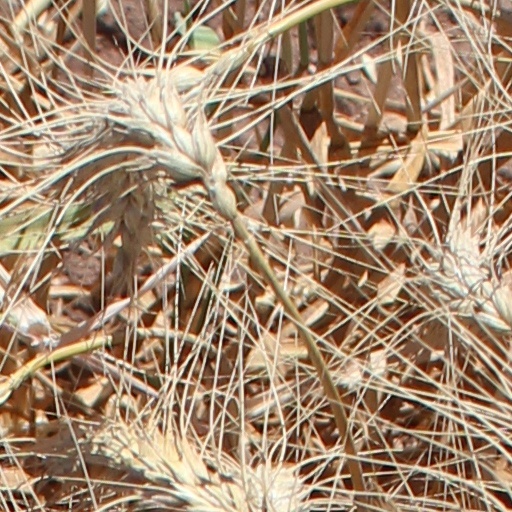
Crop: wheat